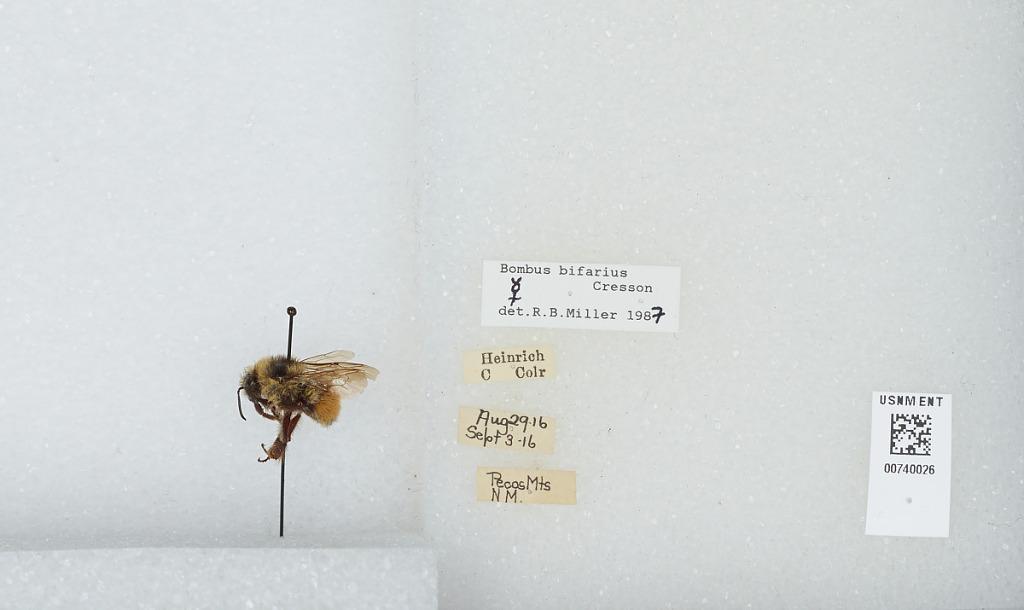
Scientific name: Bombus (Pyrobombus) bifarius Cresson
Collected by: C. Heinrich
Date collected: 1916-8-29
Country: United States
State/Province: New Mexico
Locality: Pecos Mountains
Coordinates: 35.8939, -105.645
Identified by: Miller, R. B.